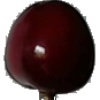
Label: cherry